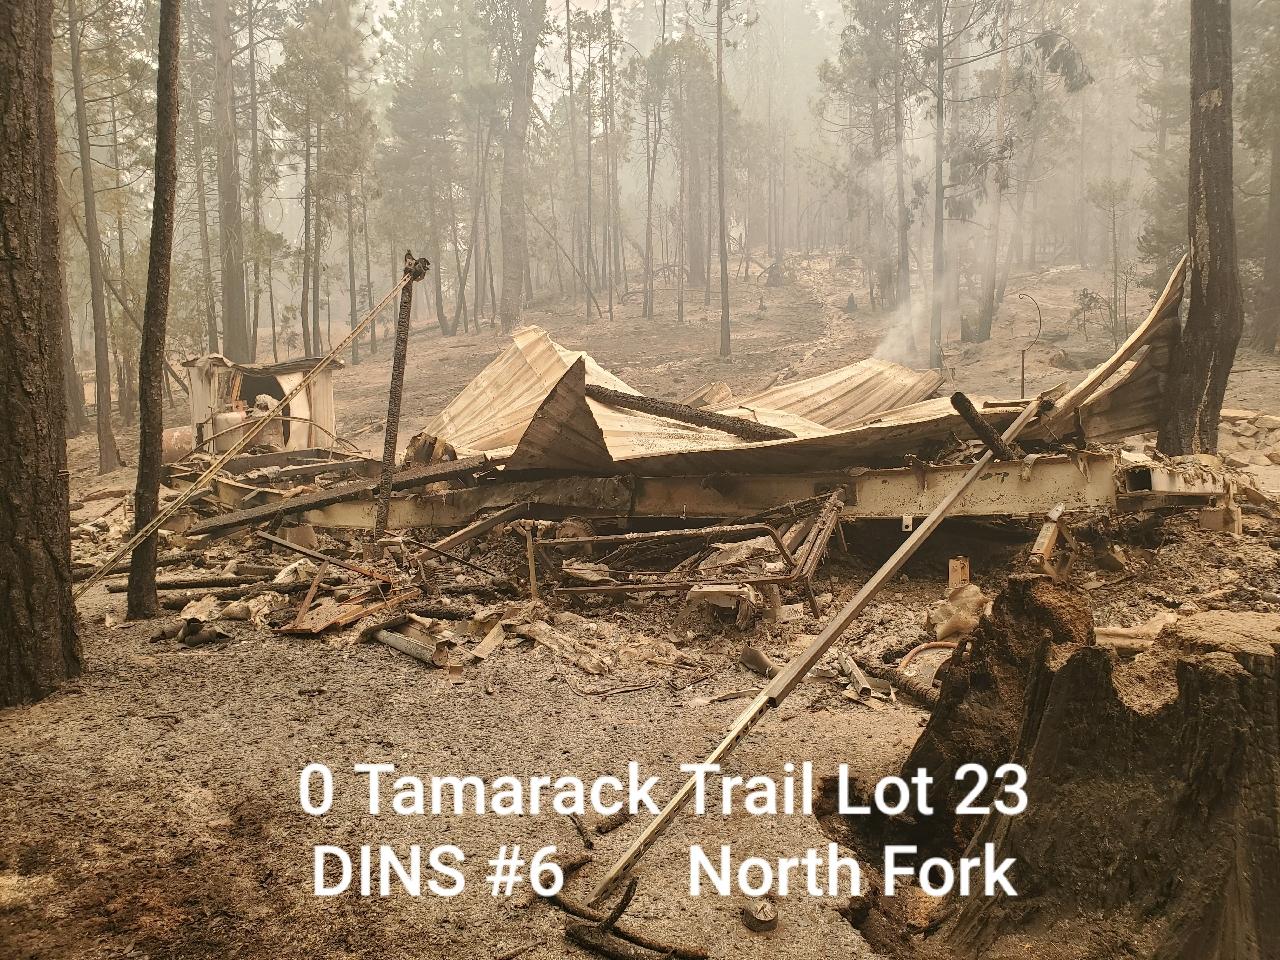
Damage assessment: destroyed